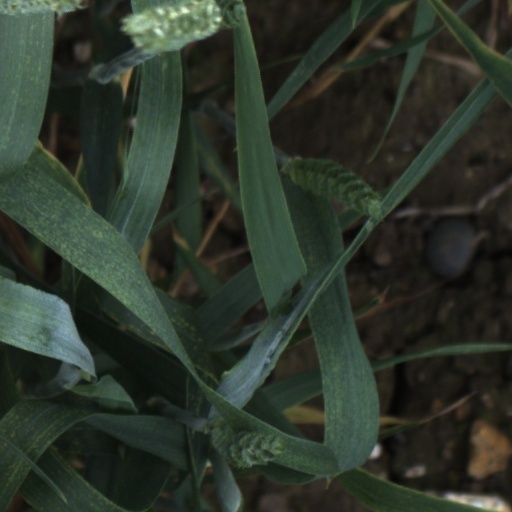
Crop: wheat